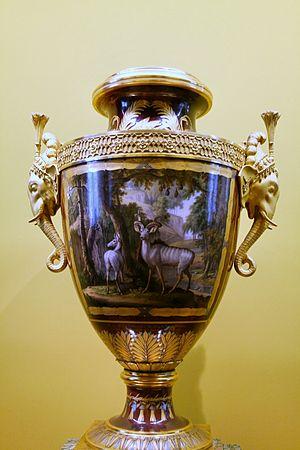
Jean-Charles Develly, né le 1ᵉʳ octobre 1783 à Paris et mort le 18 décembre 1862 à Sèvres, est un dessinateur et peintre français, notamment célèbre pour ses peintures sur porcelaine lors de sa carrière à la Manufacture de Sèvres.